Juvenile xanthogranuloma

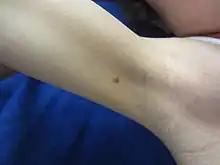
Yellow papule on the right inner arm of a toddler

Juvenile xanthogranuloma is a form of histiocytosis, classified as non-Langerhans cell histiocytosis. It is a rare skin disorder that primarily affects children under one year of age but can also be found in older children and adults.